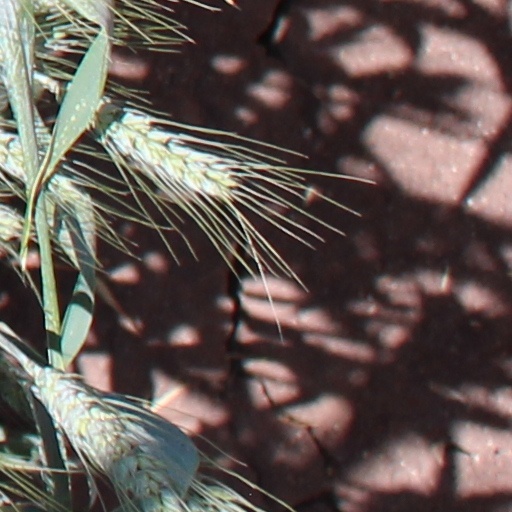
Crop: wheat